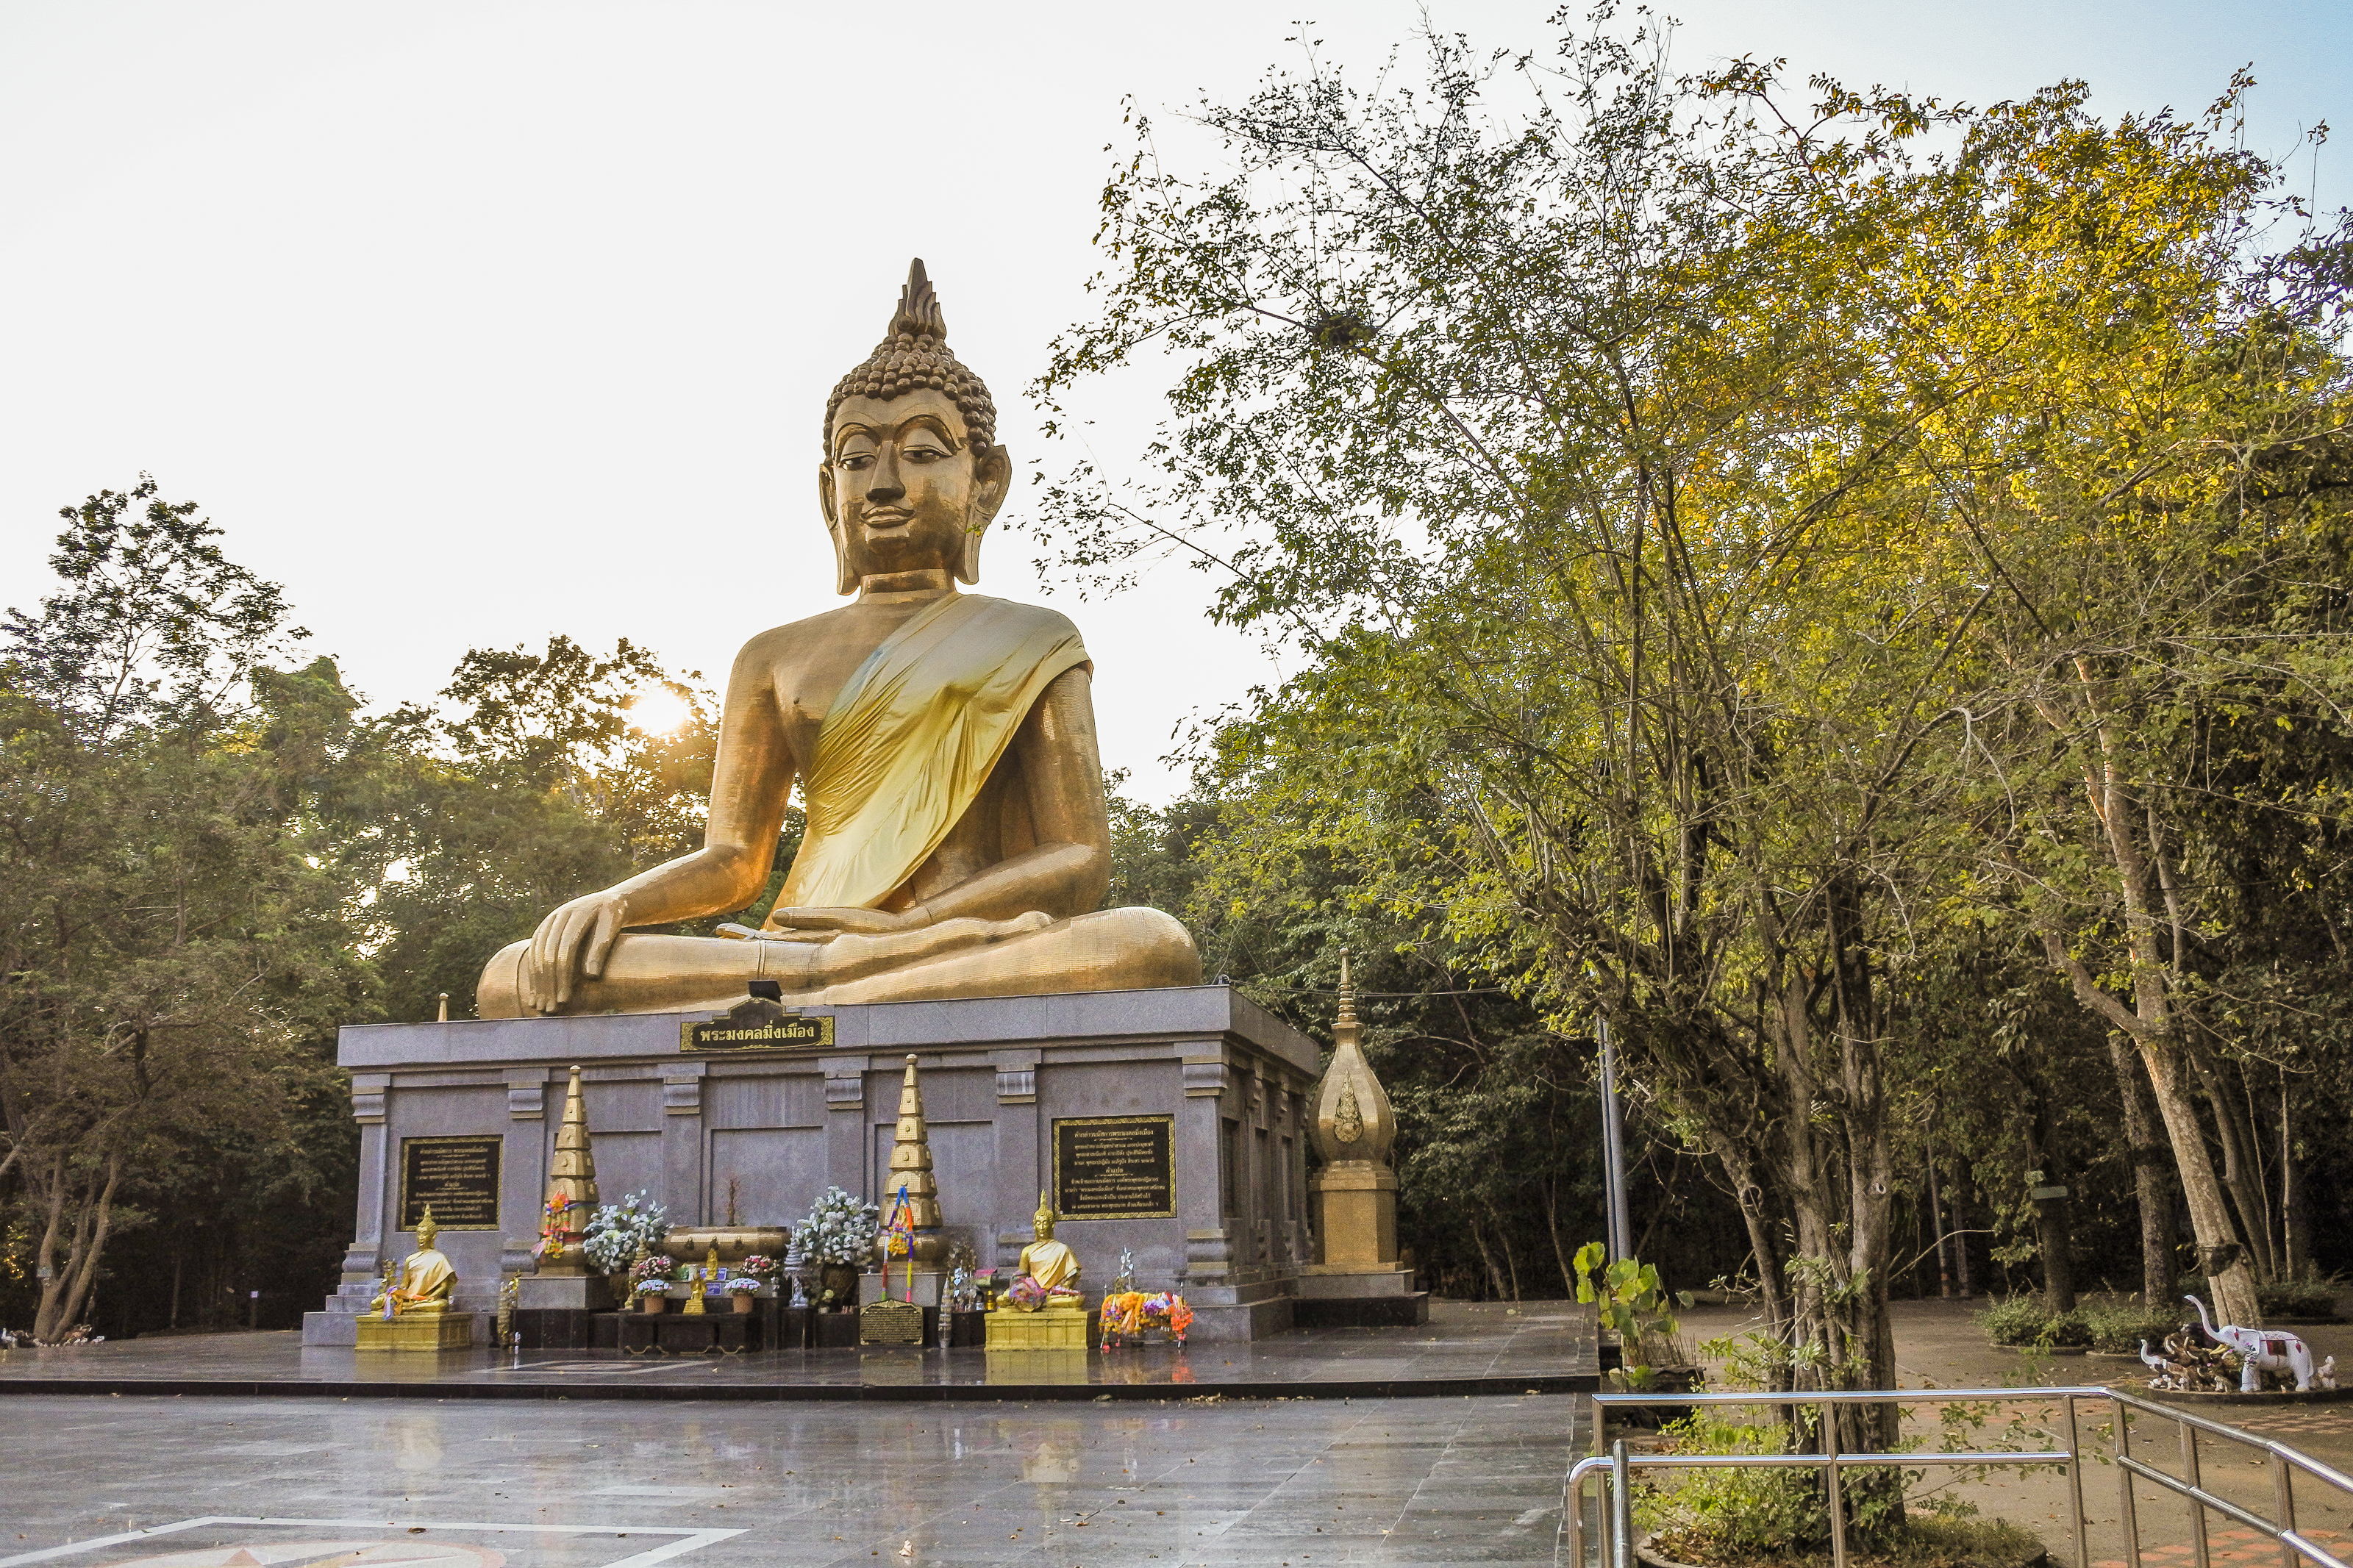
religious, tourism, monument, gold, buddha, chiang mai, thailand, golden, chiang mai thailand, architecture, sky, art, old, asia, asian, statue, sculpture, thai, buddhism, ancient, religion, face, traditional, background, culture, meditation, buddhist, peace, temple, travel, god, worship, landmark, place of worship, wat, tree, memorial, fictional character, historic site, building, classical sculpture, leisure, sitting, national historic landmark